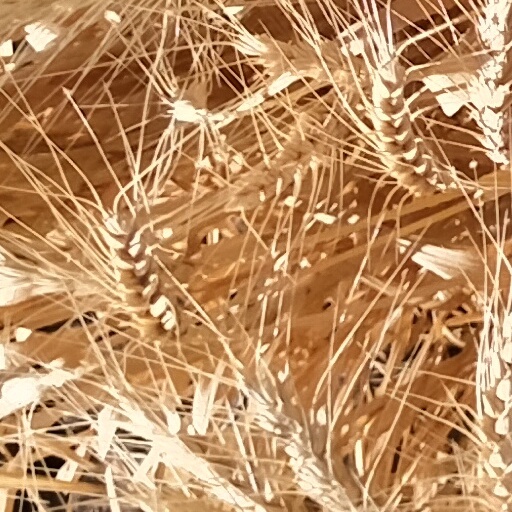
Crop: wheat